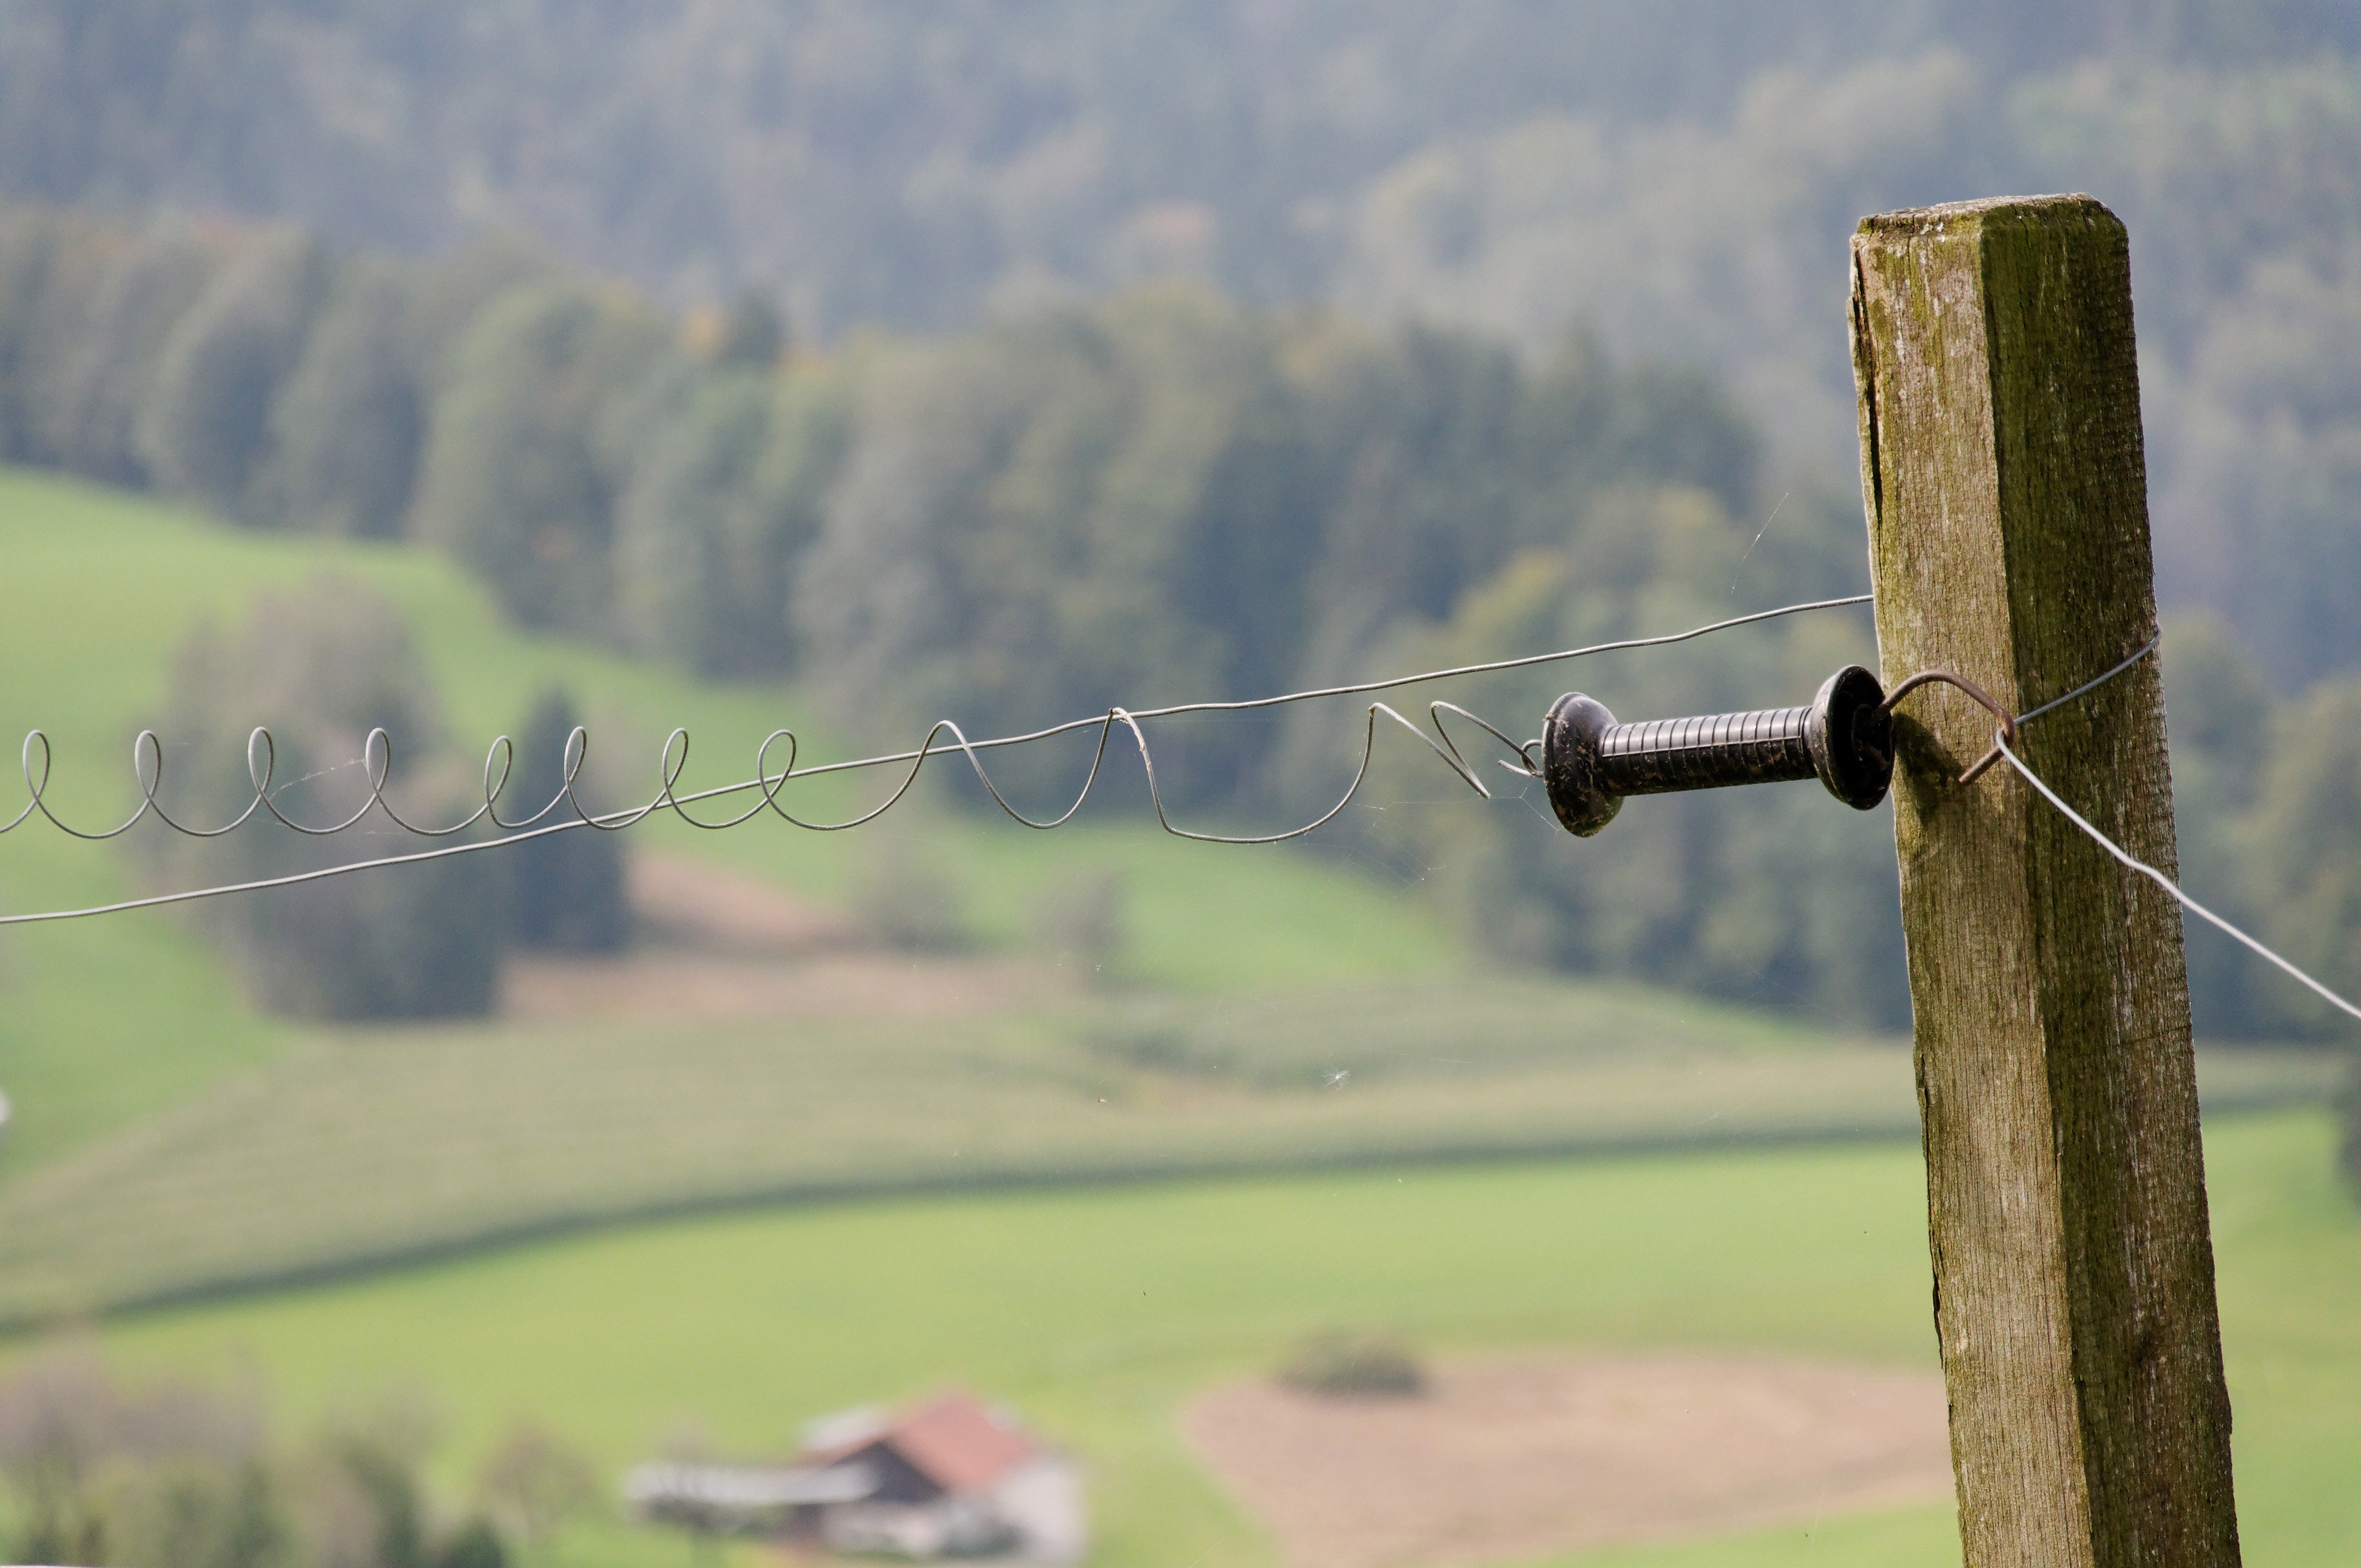
nature, grass, fence, morning, wind, green, alpine, agriculture, mountains, switzerland, pasture fence, rural area, electric fence, atmosphere of earth